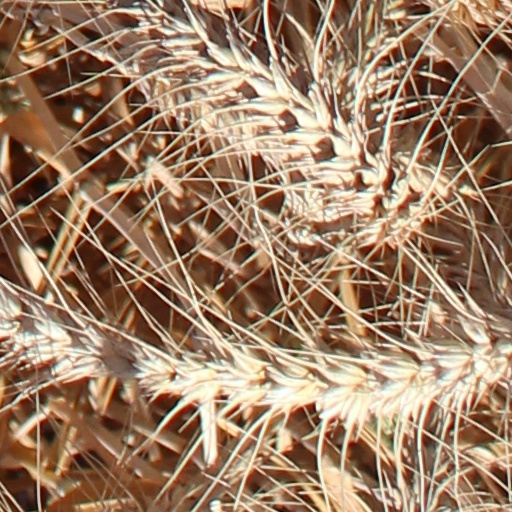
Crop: wheat